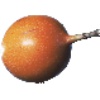
Label: Granadilla 1